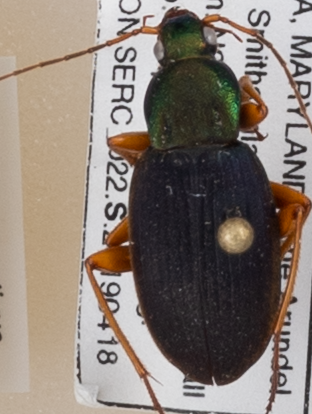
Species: Chlaenius aestivus
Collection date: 2019-04-18
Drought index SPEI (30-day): -1.054
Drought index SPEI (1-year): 2.09
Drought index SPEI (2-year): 1.594